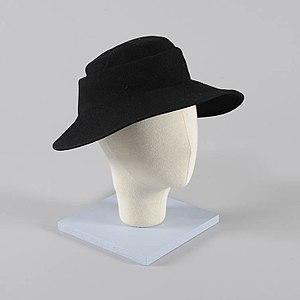
Une capeline est un chapeau à large bord souple pour femme.